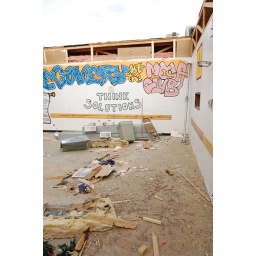
A building under repair in Rio Rancho, New Mexico - the roof collapsed due to damage from above-average rainfall